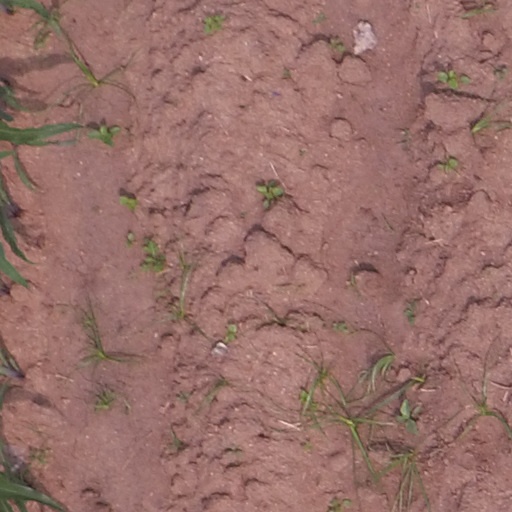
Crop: maize; corn